Typhoon Melor

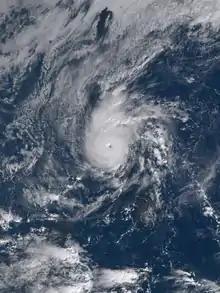
Typhoon Melor near Mindoro on December 15

Shortly after the typhoon made its final landfall, its eye rapidly became cloud-filled. Inflow along the southwestern quadrant was forced over the mountainous central terrain of Mindoro, and strong poleward outflow was also weakening owing to the decreasing linkage to mid-latitude flow. Emerging into the South China Sea and moving northwestward in the afternoon, Melor started to encounter strong vertical wind shear as well as strong northeasterly low-level flow associated with a developing cold surge. Melor was downgraded to a severe tropical storm by the JMA and a tropical storm by the JTWC early on December 16 when the upper-level environment was deteriorating and causing the system to disintegrate, leading to the steering influence shifting to the low-level flow. Thus, the quickly weakening storm made a U-turn and moved southward. The JMA downgraded Melor to a tropical storm at noon, although the system's convection had been sheared away from the low-level circulation center. Several of meteorological agencies downgraded Melor to a tropical depression early on December 17, including the JMA and JTWC, who issued final warnings on the system; however, satellite imageries depicted an open trough instead of a discernable LLCC. The system completely dissipated in the Sulu Sea before noon.